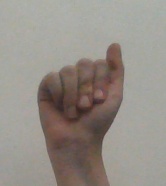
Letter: saad